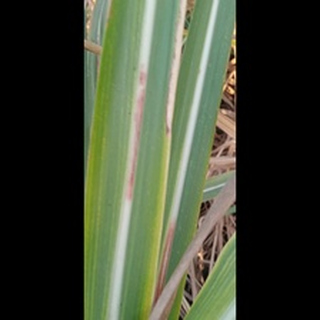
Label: sugarcane_red_rot